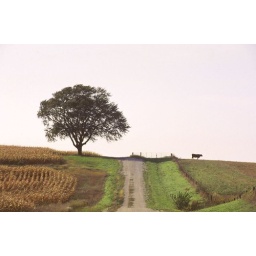
A cow and tree balance the Iowa countryside in Adair County.